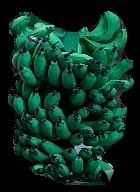
Variety: pachbale
Grade: grade3